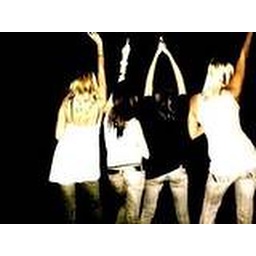
This was at a crazy party! :] I'm the one in the black shirt